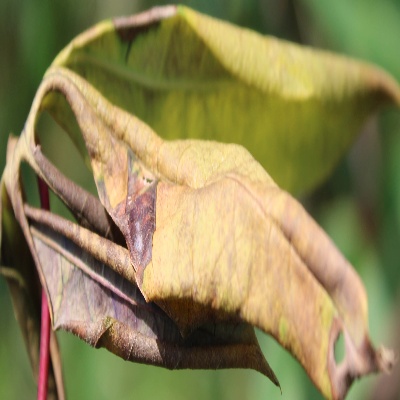
Crop: Cassava
Condition: bacterial blight